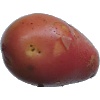
Label: Potato Red Washed 1